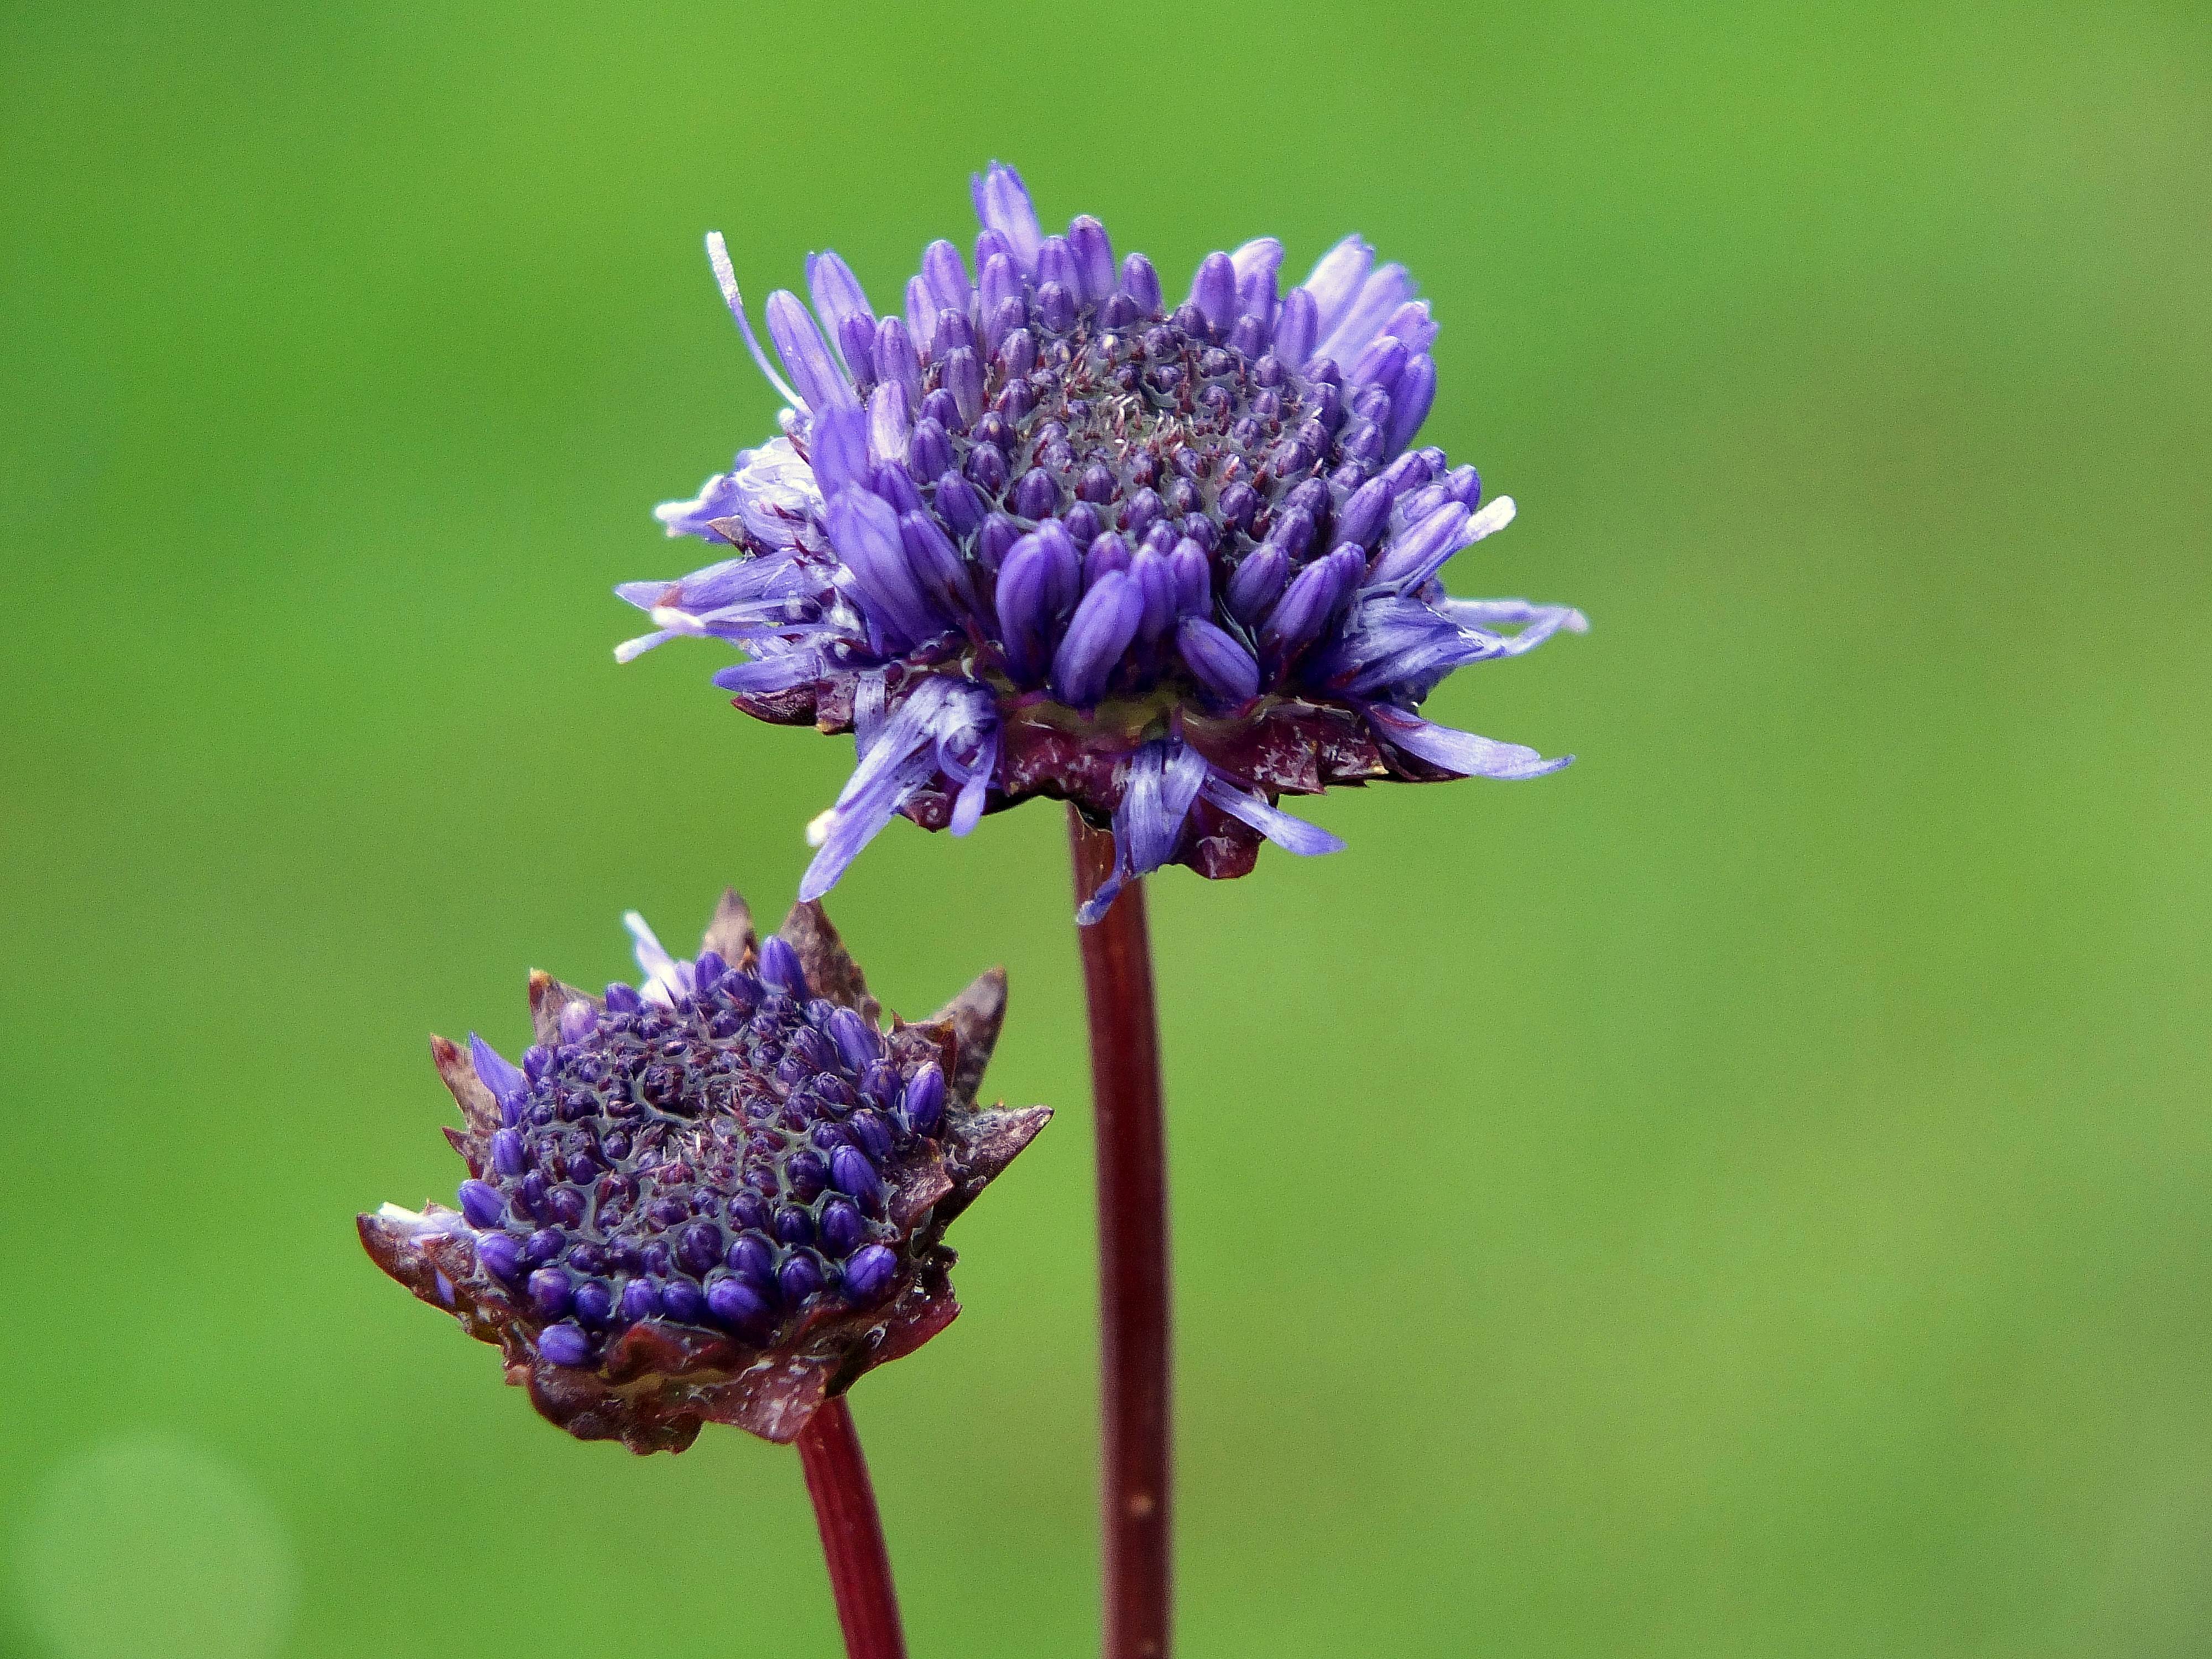
nature, plant, flower, herb, produce, macro, botany, flora, wildflower, flowers, thistle, naturaleza, flores, nectar, ggl1, gaby1, fujifilmxs1, macro photography, flowering plant, daisy family, plant stem, land plant, english lavender, jasione montana